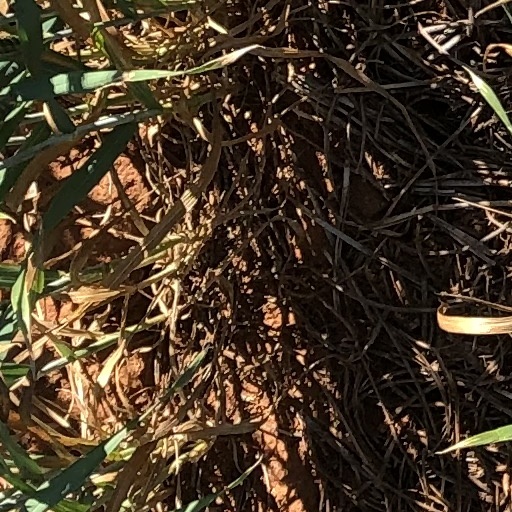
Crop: wheat